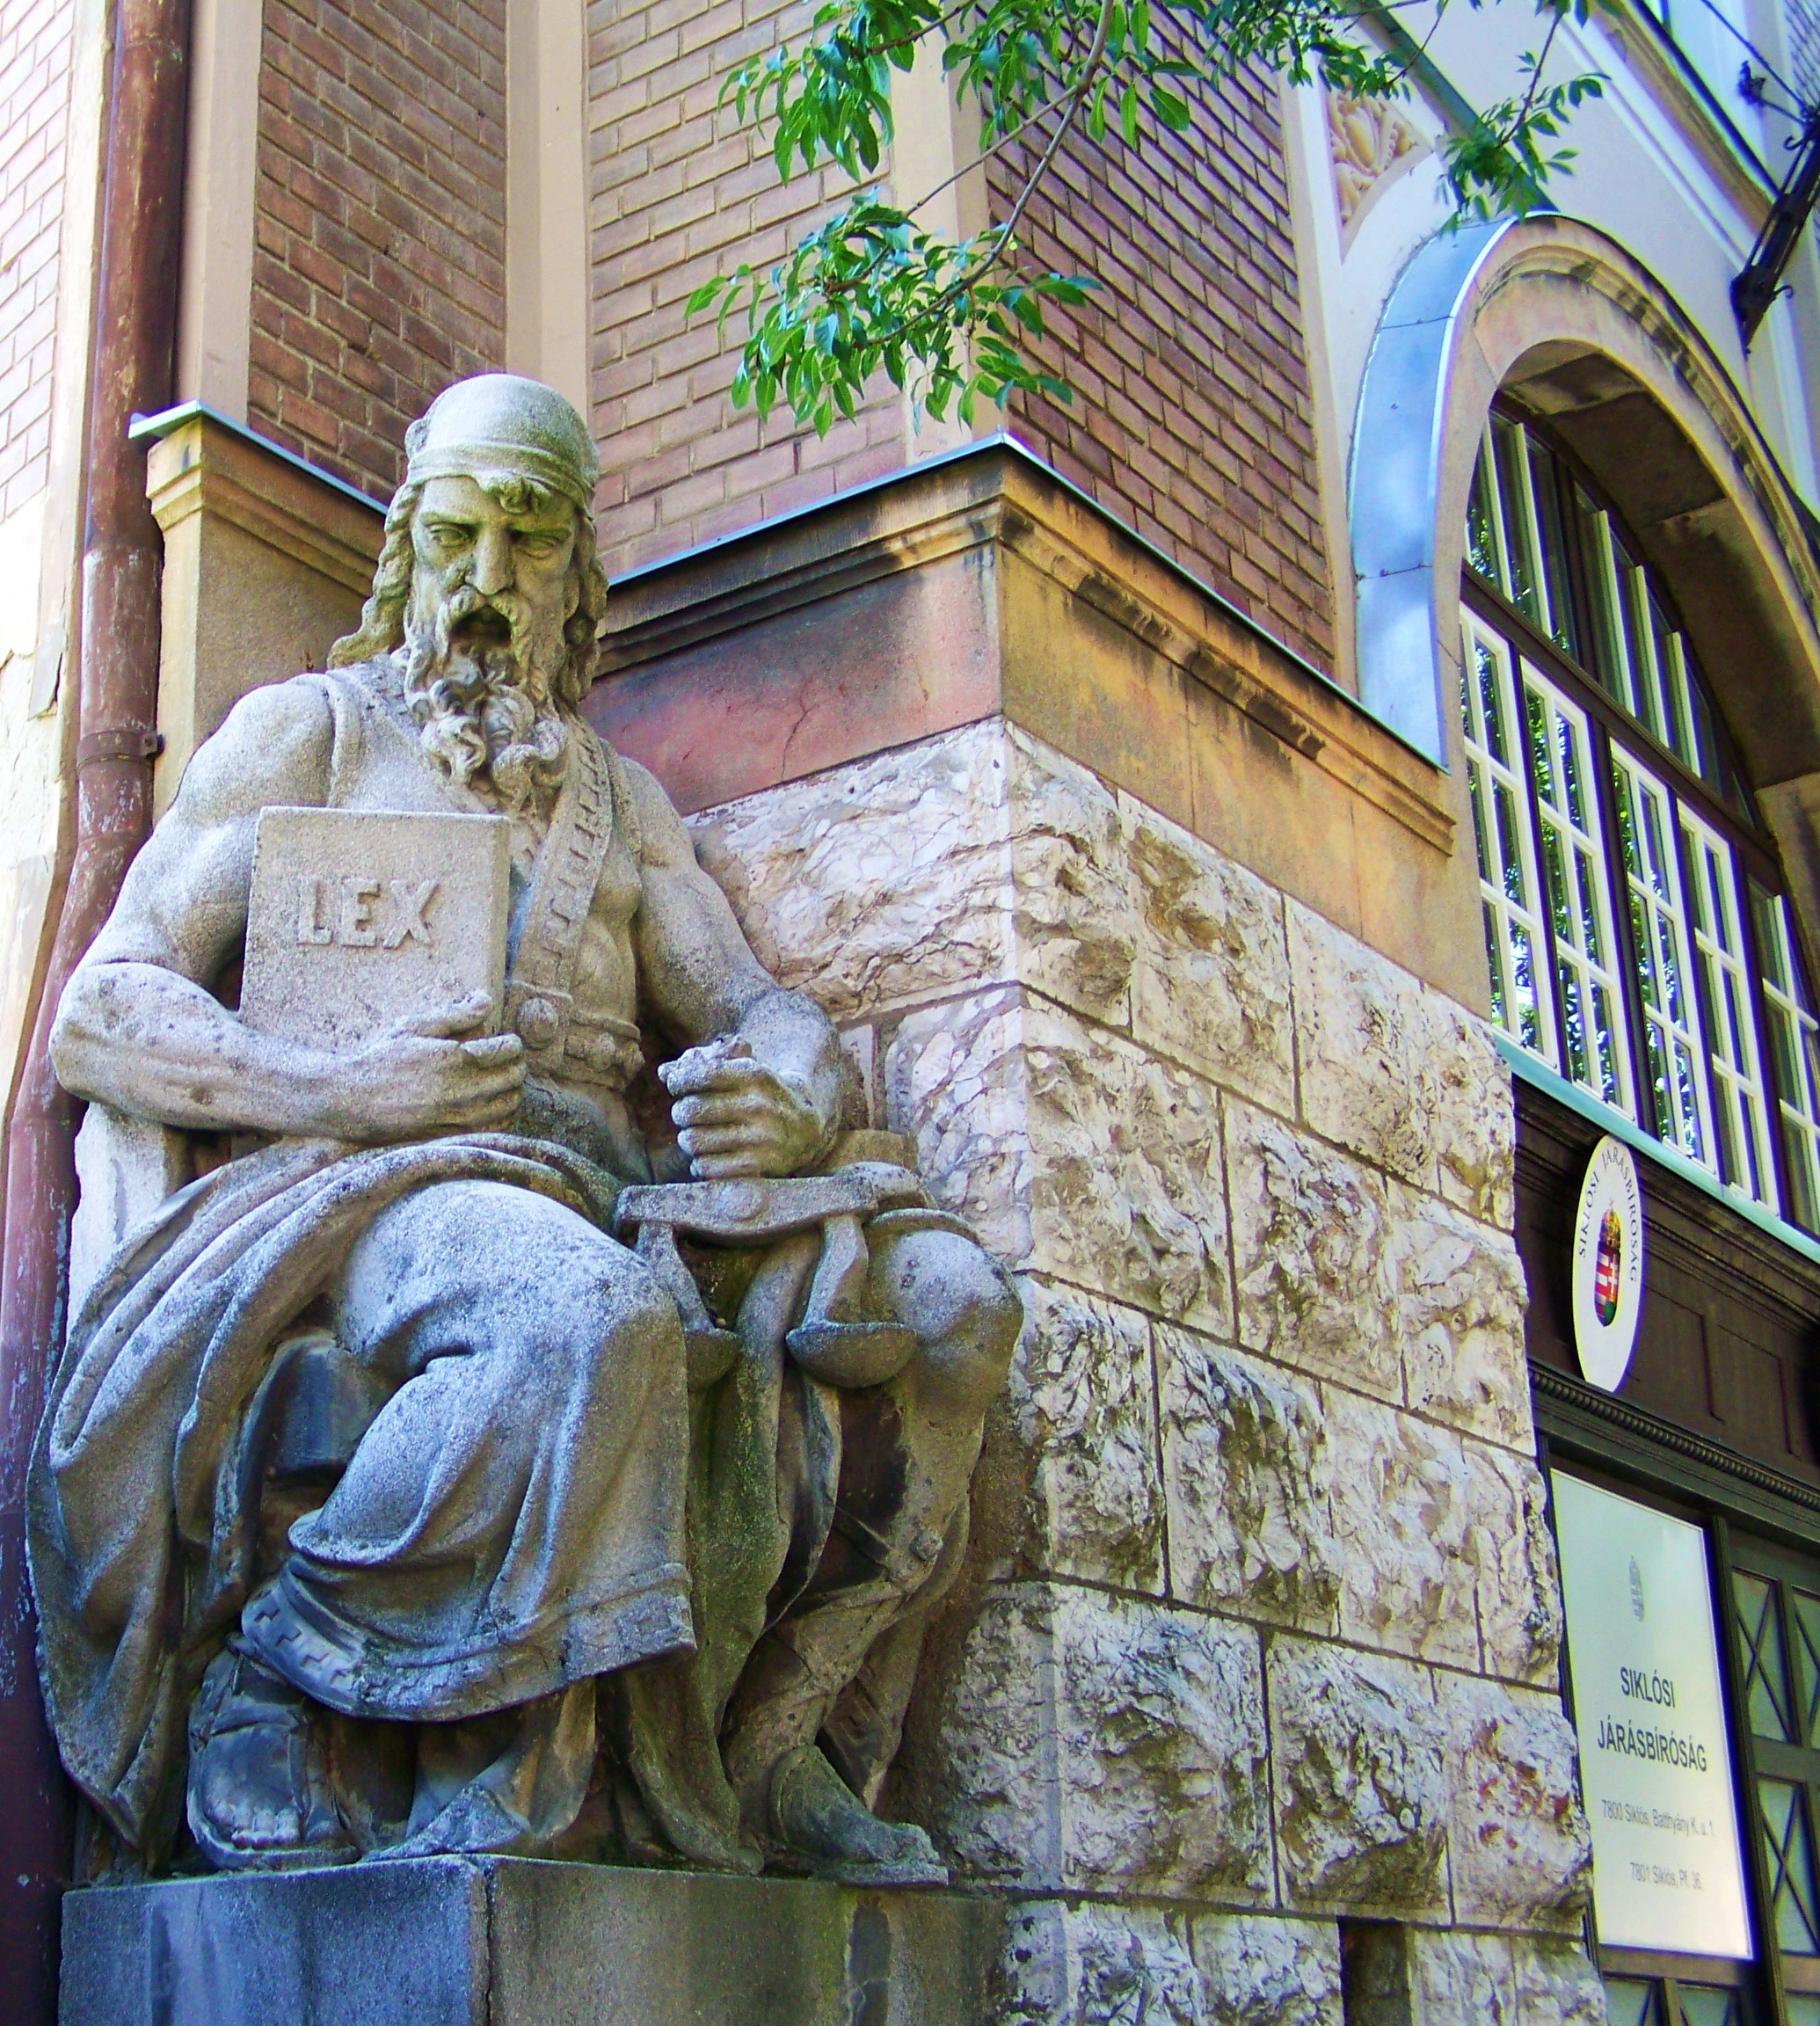
monument, statue, sculpture, art, stone sculpture, building statue, urban area, ancient history, sikl s